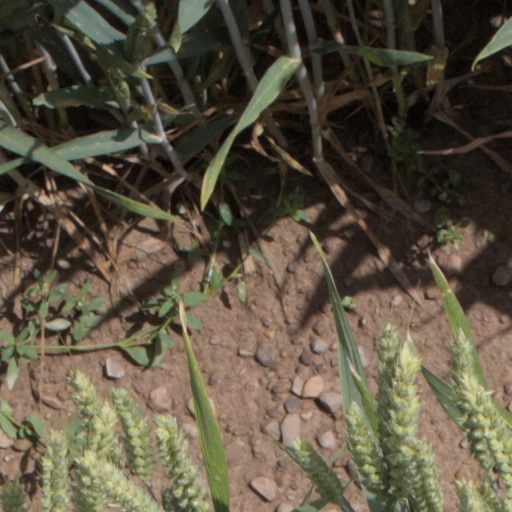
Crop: wheat